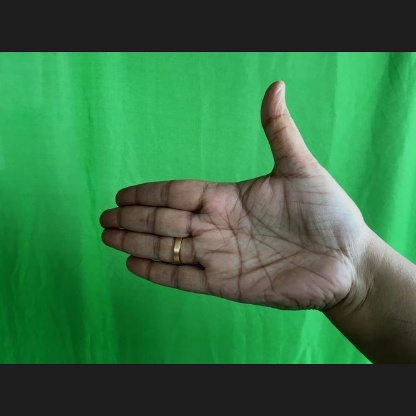
Mudra: Ardhachandran